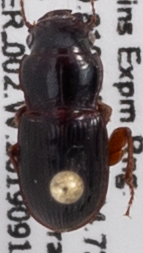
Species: Cratacanthus dubius
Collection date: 2019-09-11
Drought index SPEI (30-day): -0.722
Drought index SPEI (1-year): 0.748
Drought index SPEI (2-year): -0.1704